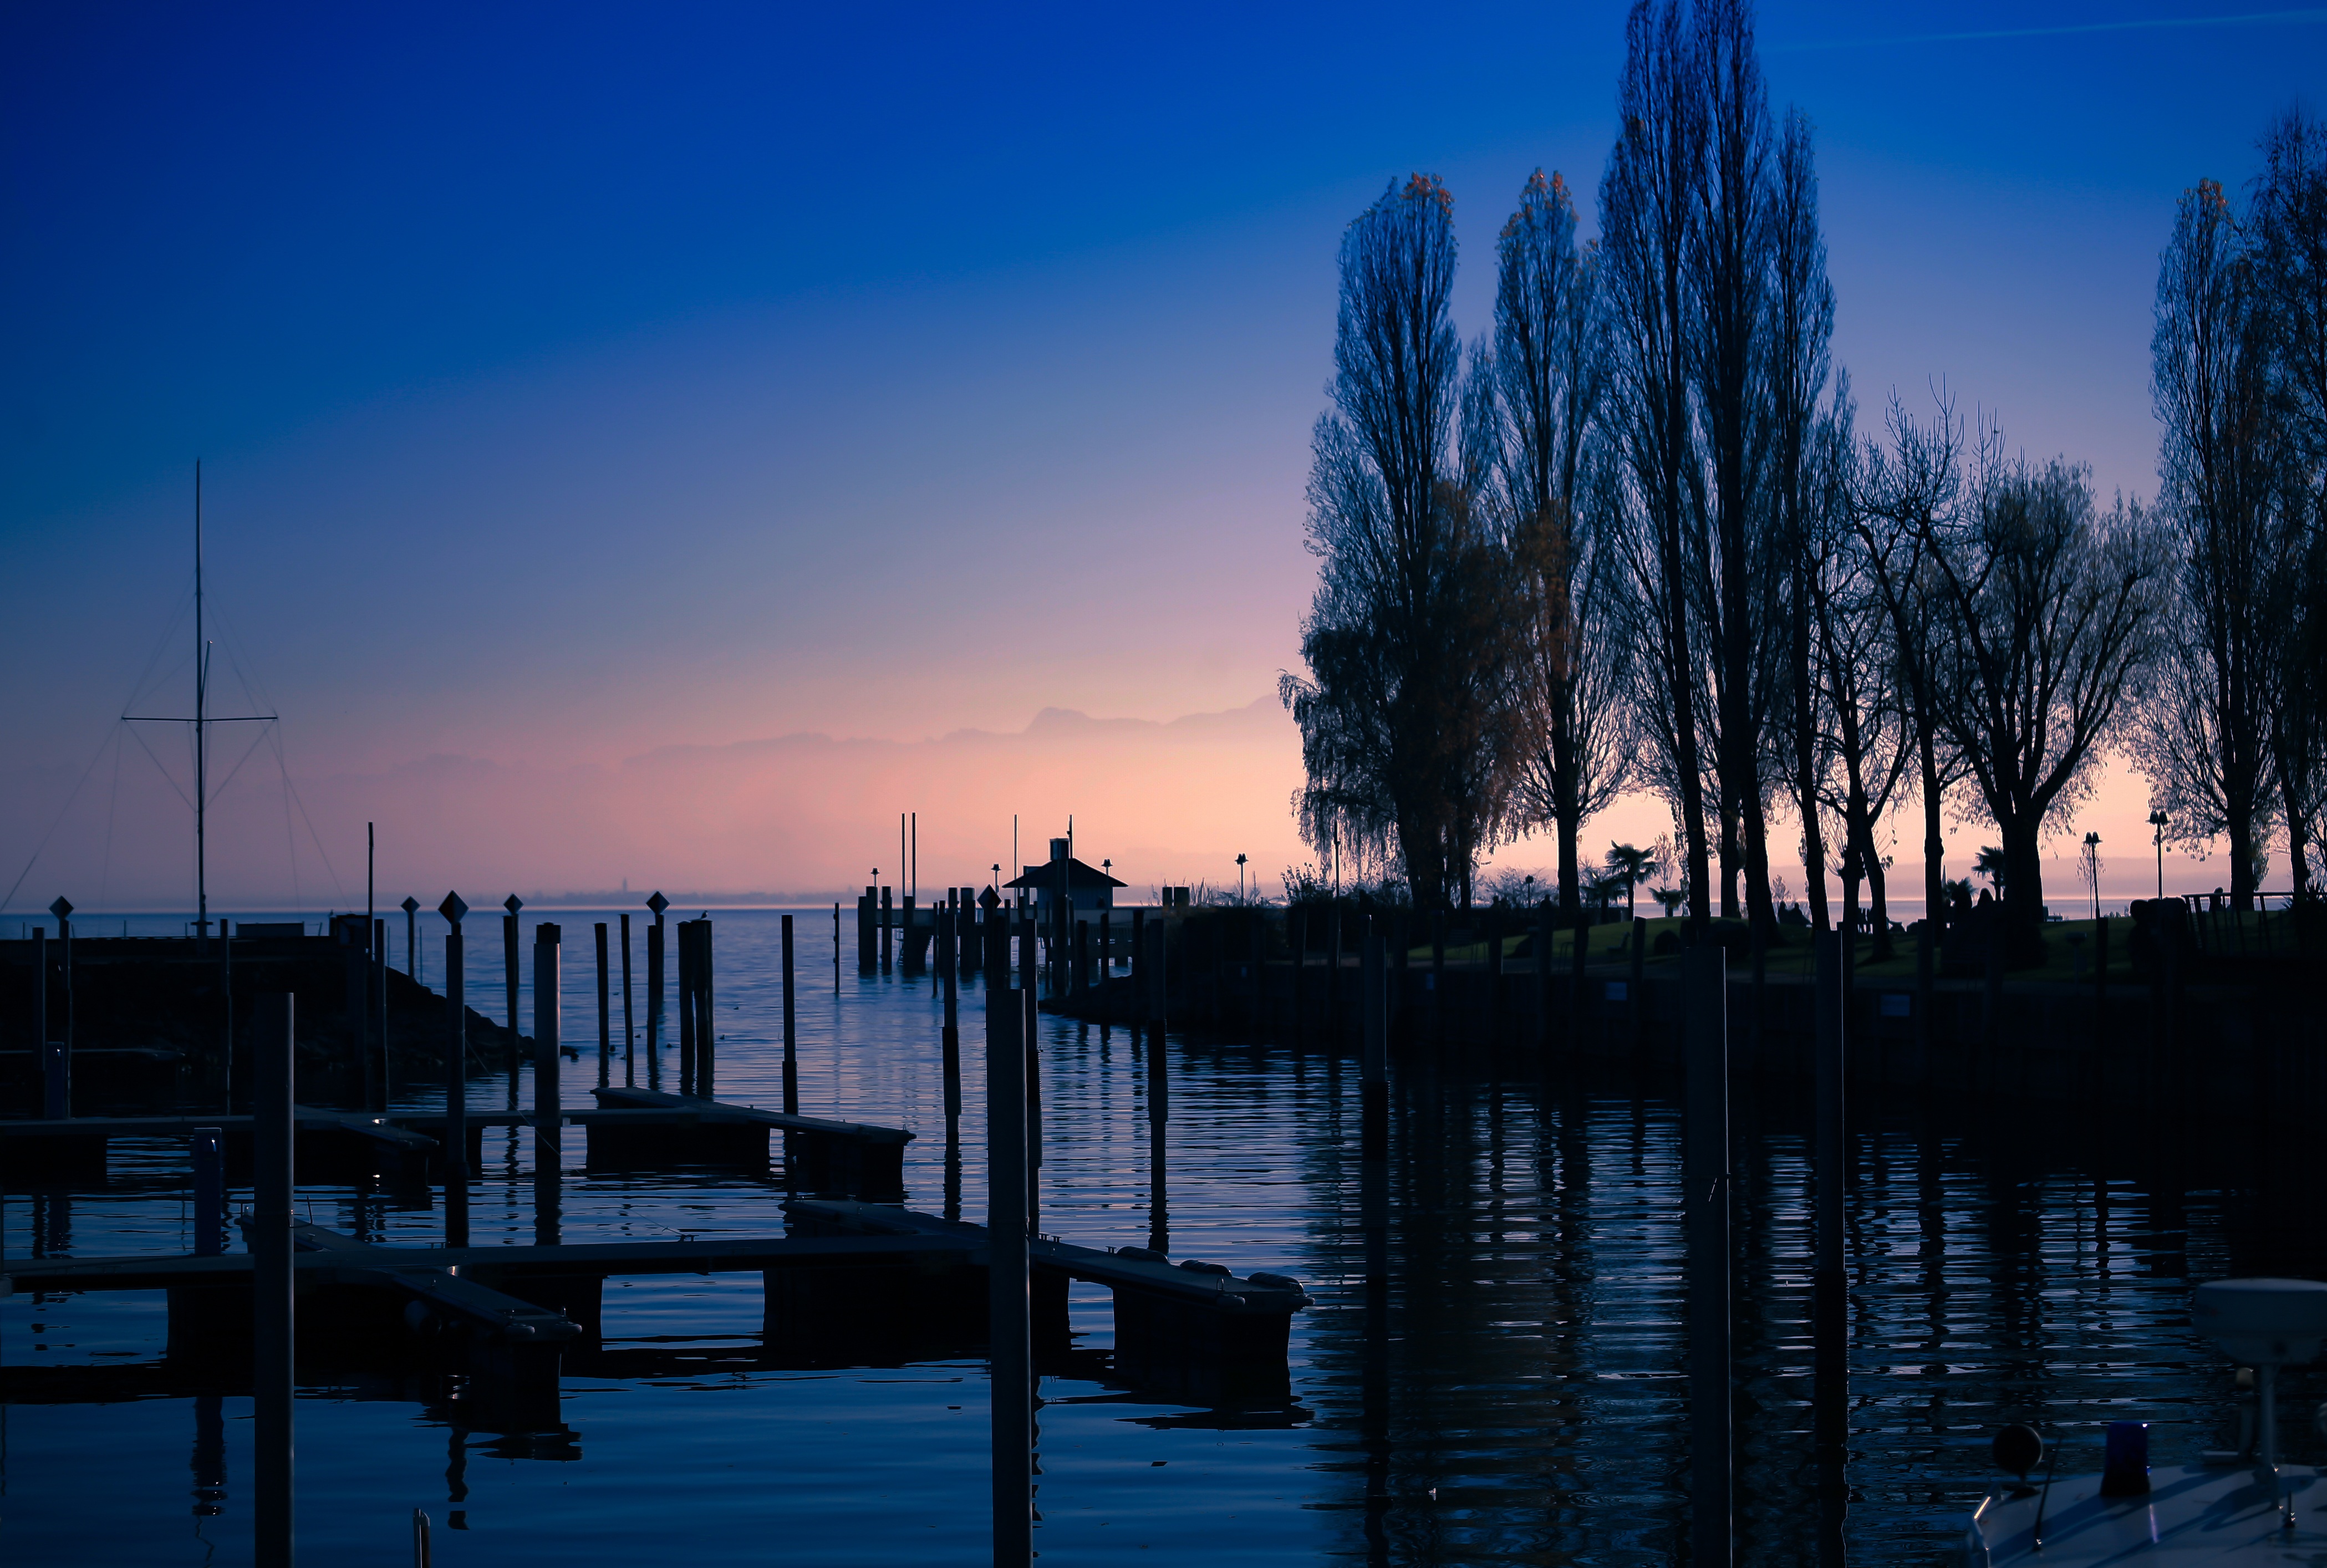
landscape, sea, water, nature, horizon, winter, dock, sky, sun, sunrise, sunset, night, sunlight, morning, lake, dawn, cityscape, dusk, evening, twilight, orange, reflection, yacht, romantic, blue, marina, port, in the evening, trees, bank, background, bright, mood, sailing boat, abendstimmung, atmospheric, afterglow, evening sky, lake constance, water reflection, orange sky, desktop background, sun sets, mirrored trees